Robbie Robertson

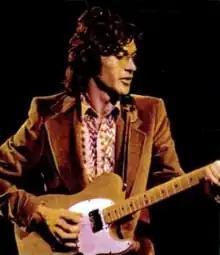
Robertson performing live with the Band

In late 1967, Dylan left to record his next album, "John Wesley Harding" (1967). After recording the basic tracks, Dylan asked Robertson and Garth Hudson about playing on the album to fill out the sound. Robertson liked the starkness of the sound and recommended Dylan leave the tracks as they were. Dylan worked with the Hawks again when they were his backup band for two Woody Guthrie memorial concerts at Carnegie Hall in New York City in January 1968. Three of these performances were later released by Columbia Records on the LP "A Tribute to Woody Guthrie, Vol. 1" (1972).